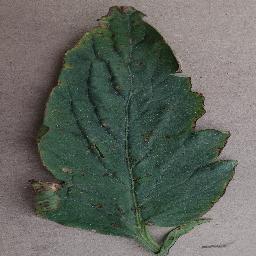
Label: Tomato___Bacterial_spot